Chicanos Por La Causa

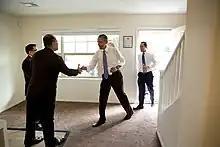
President Obama visiting CPLC housing project

CPLC was founded in 1969 by young Chicano men and women, hoping to improve the quality of life for Arizona's Mexican American population. Inspired by Dolores Huerta and Cesar Chavez, CPLC advocated for equity in education, politics, and labor conditions. Requested from the parish council of the Historic Sacred Heart Church to utilize Santa Rita Hall for community engagement efforts; the parish council granted them the request at the insistence of parish council member Abraham F. Arvizu, who was subsequently elected to CPLC's Board of Directors. Santa Rita is credited with being the birthplace of CPLC. The National Council of La Raza invested and supported the organization, and with that financial assistance, CPLC implemented programs focusing on bilingual housing referral services for low income communities in South Central Phoenix. In the 1970s, CPLC board member Guadalupe Huerta advocated for increased capacity of senior housing related to the destruction of the Golden Gate Barrio by the City of Phoenix, which led to the development of one of the earliest known senior housing projects in Phoenix, Casa de Primavera.